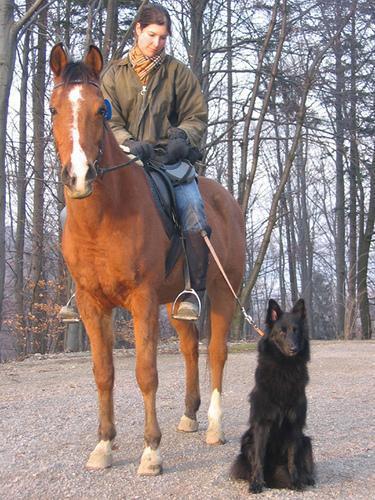
groenendael